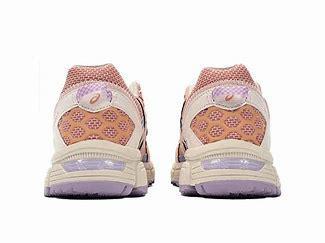
Brand: Asics
Model: Gel Kahana 8